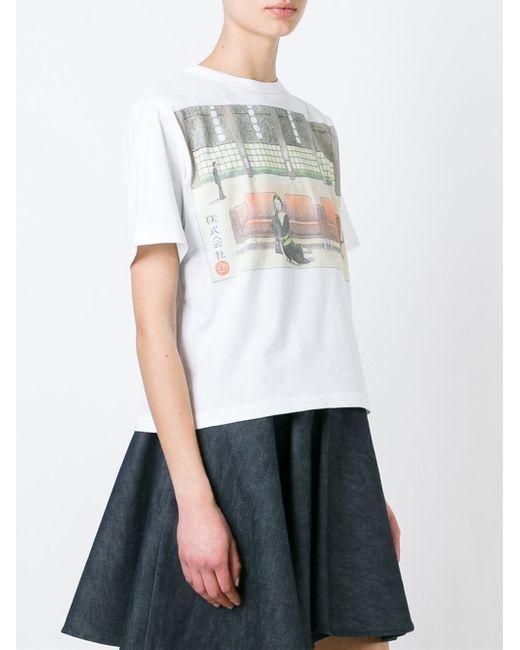
Bedrucktes weißes T-Shirt mit Rundhalsausschnitt für Damen